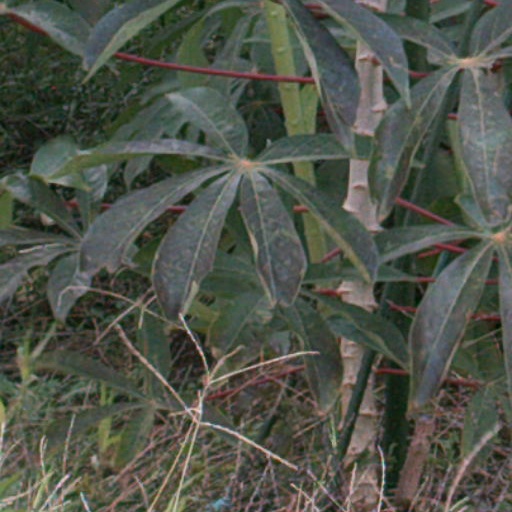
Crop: cassava